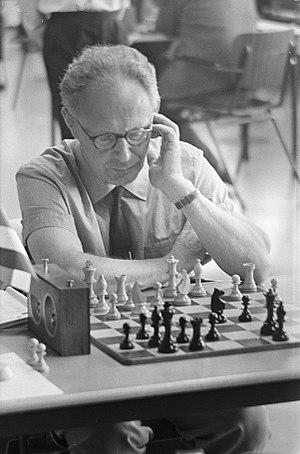
Mikhaïl Moïsseïevitch Botvinnik est un joueur d'échecs soviétique, par ailleurs ingénieur électricien et informaticien.